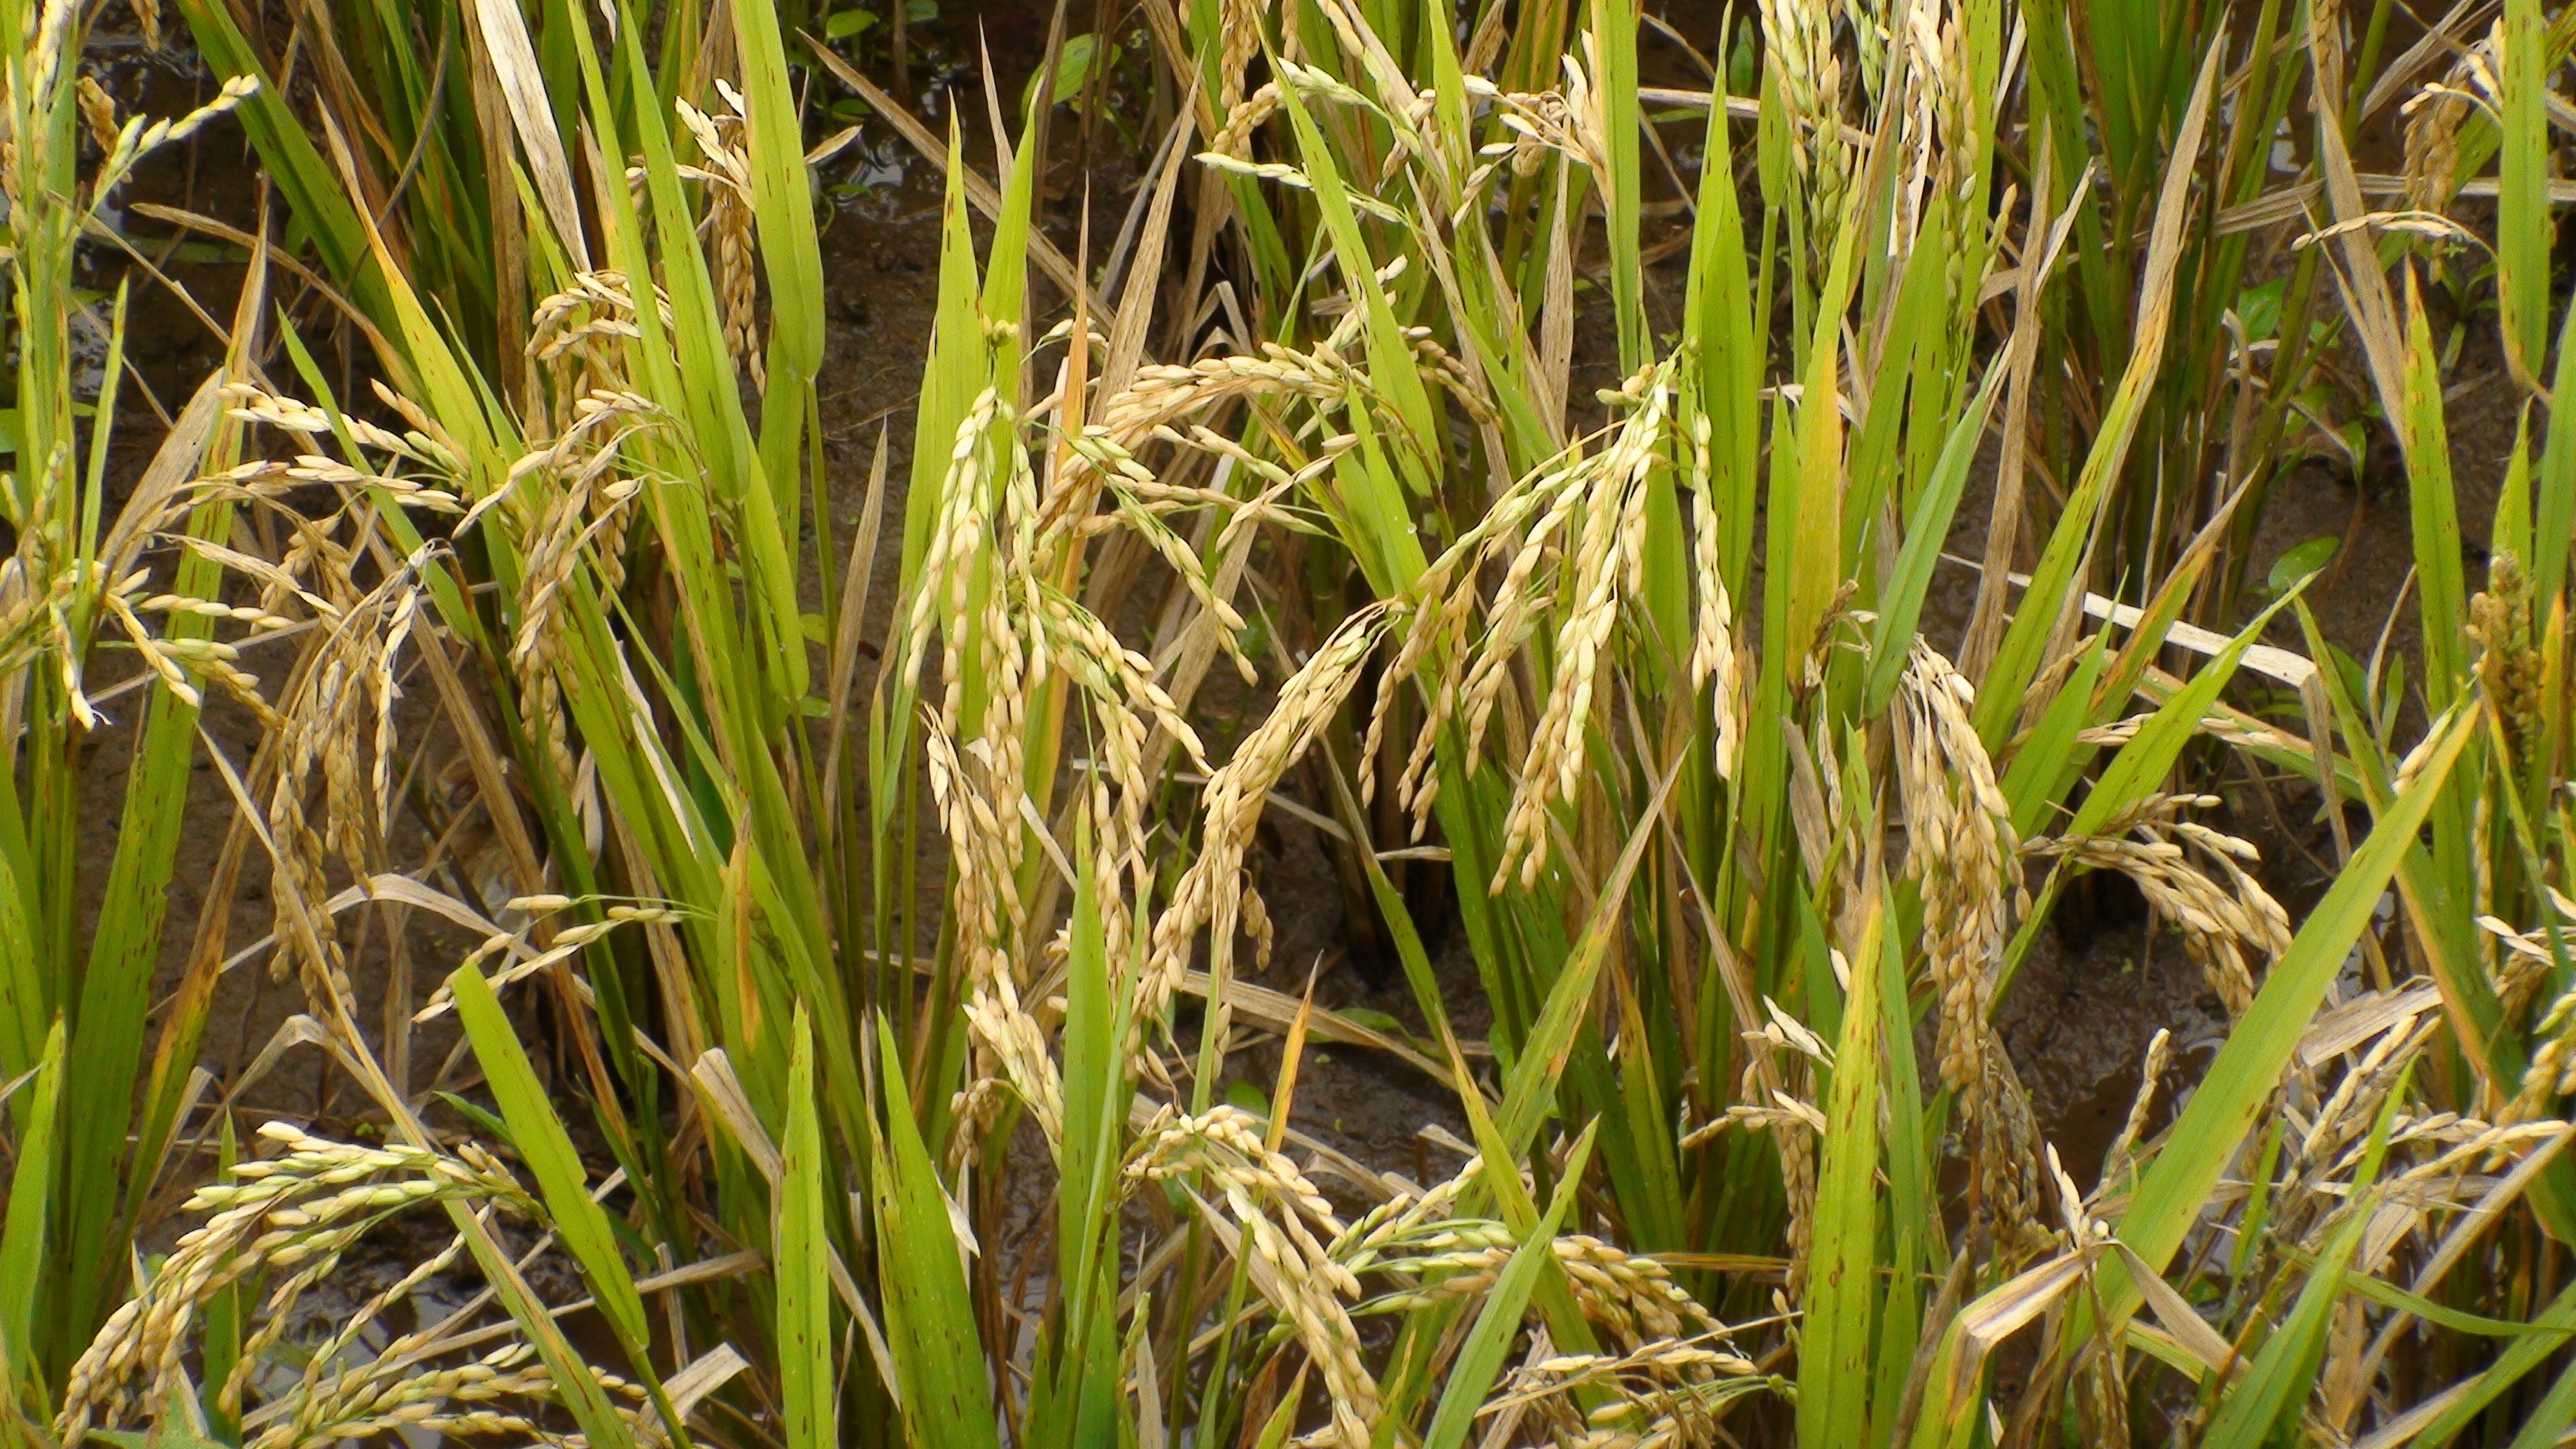
nature, grass, plant, sun, field, lawn, meadow, prairie, flower, food, green, crop, yellow, agriculture, rice, grassland, wetland, aren, paddy field, flowering plant, chrysopogon zizanioides, grass family, land plant, phragmites